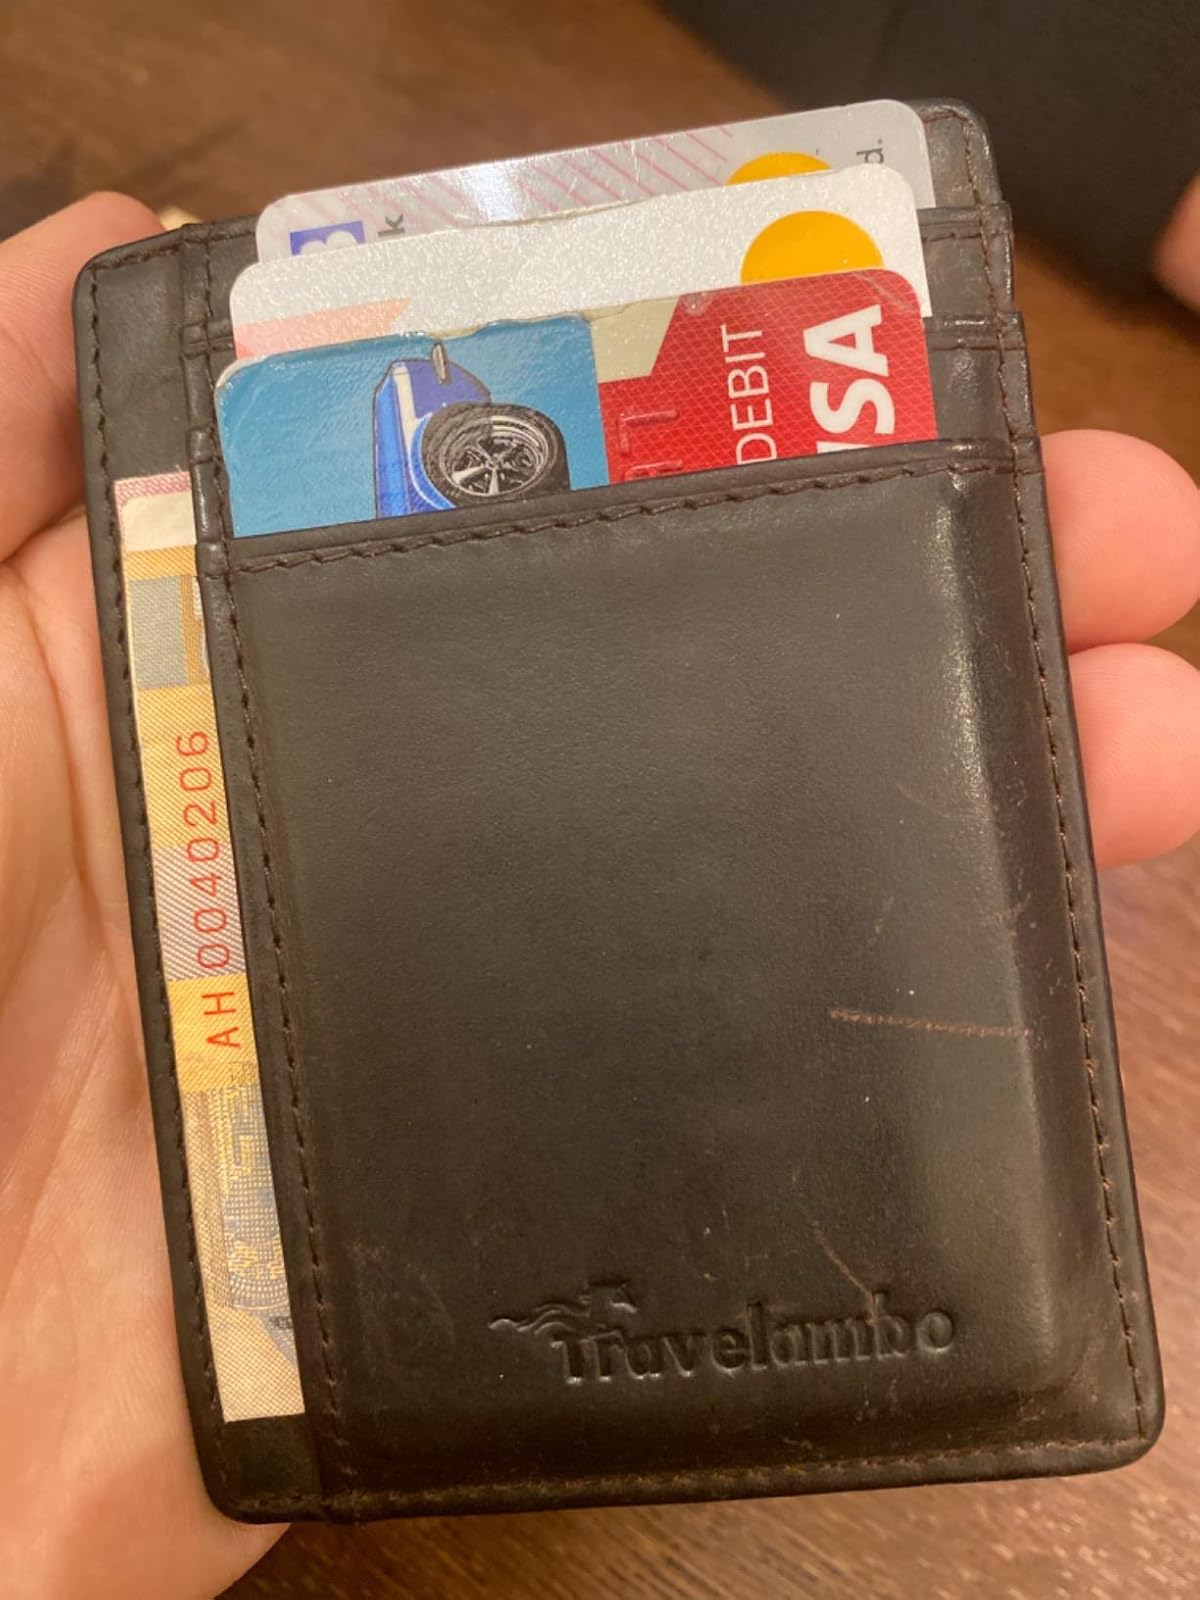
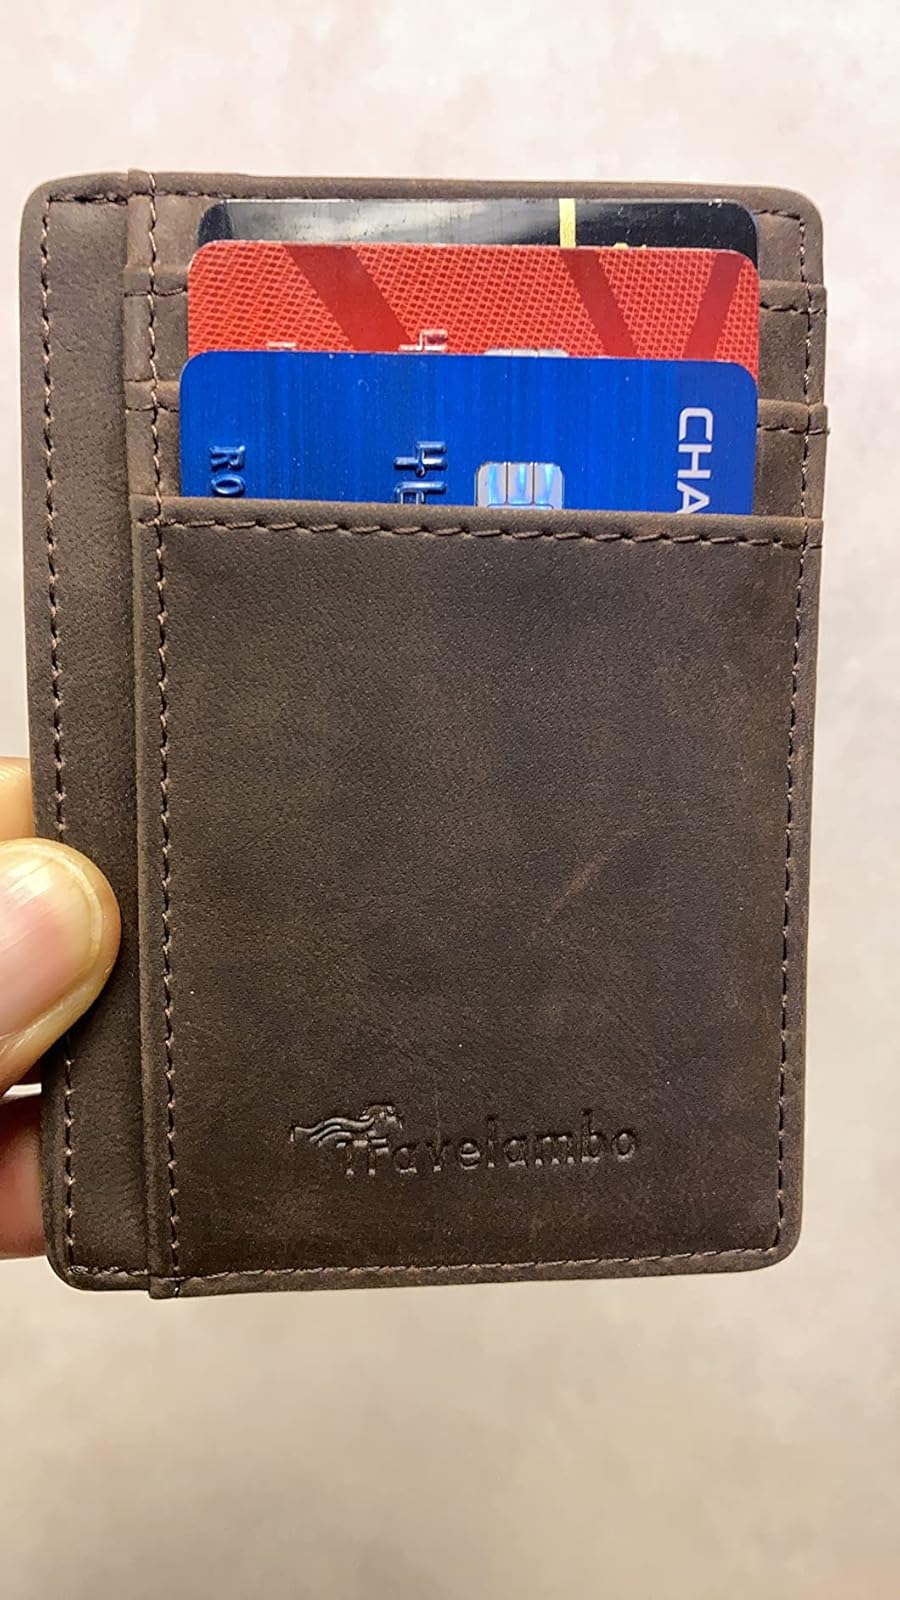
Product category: accessories_wallet
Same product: yes